Jack the Ripper

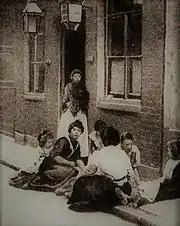
Women and children congregate in front of one of the Whitechapel common lodging-houses close to where Jack the Ripper murdered two of his victims.

In the mid-19th century, England experienced an influx of Irish immigrants who swelled the populations of the major cities, including the East End of London. From 1882, Jewish refugees fleeing pogroms in the Russian Empire and other areas of Eastern Europe immigrated into the same area. The parish of Whitechapel in the East End became increasingly overcrowded, with the population increasing to approximately 80,000 inhabitants by 1888. Work and housing conditions worsened, and a significant economic underclass developed. Fifty-five per cent of children born in the East End died before they were five years old. Robbery, violence, and alcohol dependency were commonplace, and the endemic poverty drove many women to prostitution to survive on a daily basis.